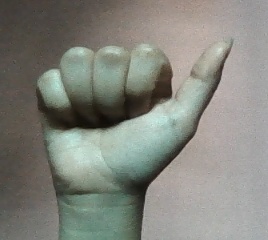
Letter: dhad